Handley Page Hampden

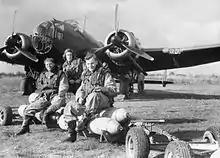
Handley Page Hampden of No. 83 Squadron with crew, seated on a loaded bomb trolley at Scampton, October 1940

Aircrews and mechanics from Maritime Military Fleet Aviation ("Aviatsiya Voenno-Morskogo Flota"; VMF) were trained by members of 144 and 455 Squadrons, before their return to Britain in October. The 3rd Squadron, 24th Mine-Torpedo Aviation Regiment (24 Минно-торпедный авиаполк; "24 MTAP") operated the "balalaika" – the Russian nickname for the Hampden, in reference to its unusual shape – until mid-1943, when losses, a lack of replacements and a shortage of spares forced its retirement. "24 MTAP" then reverted to the Ilyushin DB-3/Ilyushin Il-4.